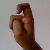
The image shows a hand gesture representing the letter 'X' in Indian Sign Language.